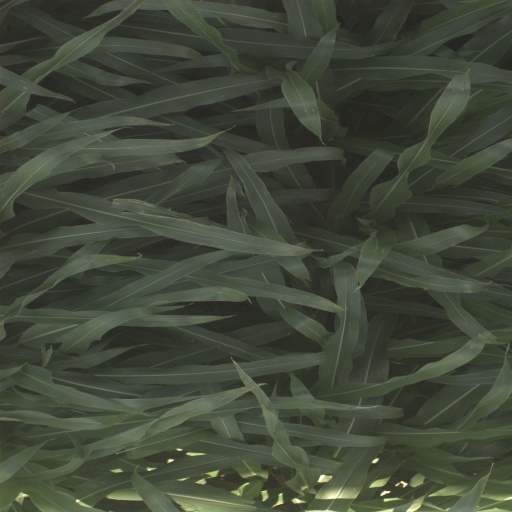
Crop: sorghum